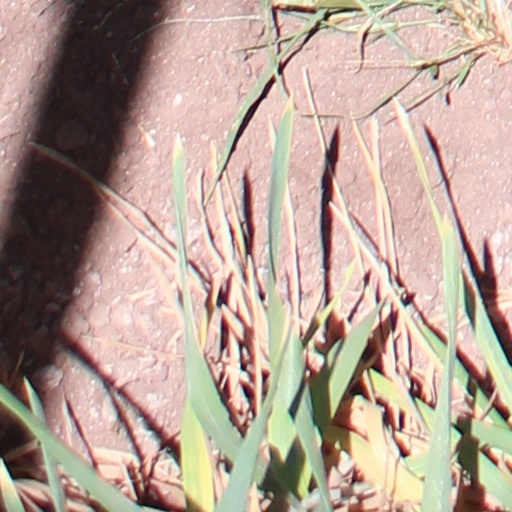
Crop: wheat